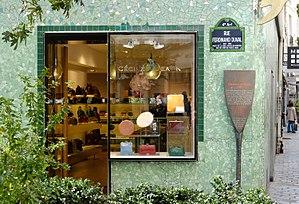
Rue Ferdinand-Duval (n°19
Le Pletzl, est le quartier juif le plus célèbre de Paris, datant du XIIIᵉ siècle. Il est situé dans le 4ᵉ arrondissement de Paris. Il a connu un renouveau important à la fin du XIXᵉ et dans la première moitié du XXᵉ siècle, où il accueillit des dizaines de milliers de juifs ashkénazes yiddishophones d'Europe de l'Est fuyant les persécutions et les pogroms. Il comptait alors de nombreux magasins, commerces alimentaires, librairies et restaurants typiques, et toute une animation le faisant ressembler à un petit shtetl situé en plein Paris.